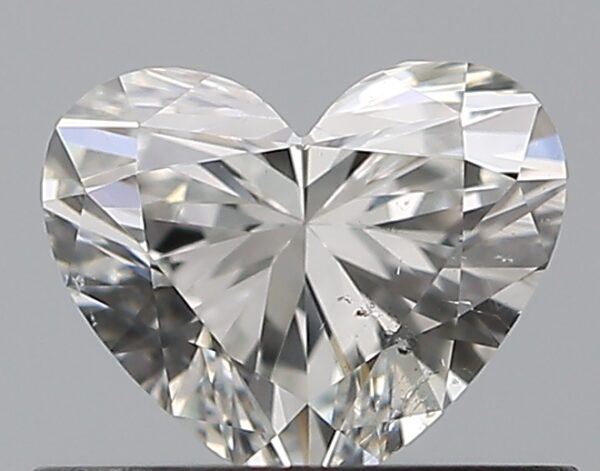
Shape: heart
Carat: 0.5
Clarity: SI2
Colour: H
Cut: EX
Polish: EX
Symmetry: EX
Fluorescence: N
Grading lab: GIA
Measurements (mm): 4.75 x 5.64 x 3.32